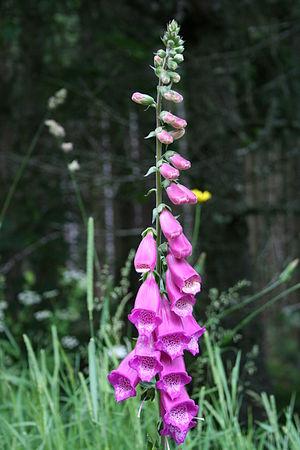
La diversité de la flore du Morvan provient des conditions écologiques, climatiques et géologiques particulières auxquelles le paysage végétal a dû s'adapter dans le massif.